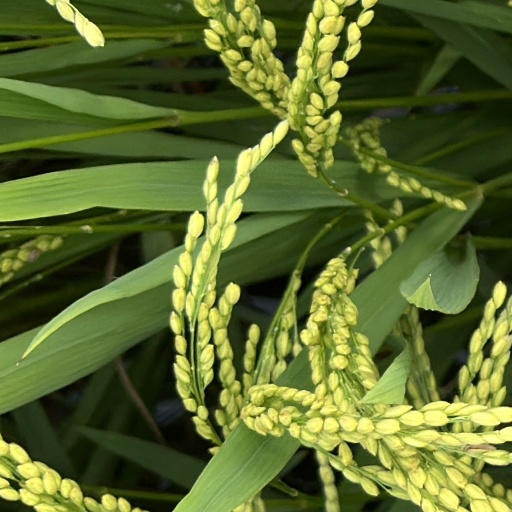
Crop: rice